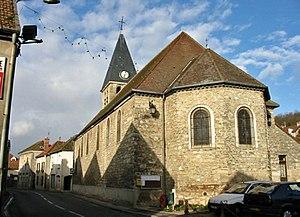
Église de Nézel (Yvelines) Photo JH Mora
Nézel est une commune française située dans le département des Yvelines en région Île-de-France, à 12 km au sud-est de Mantes-la-Jolie.